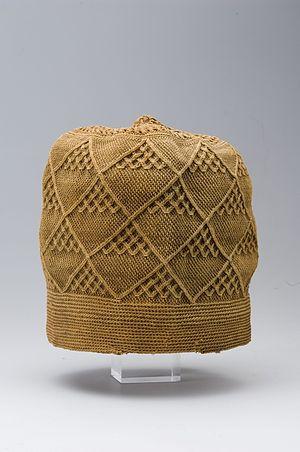
Dans le Royaume du Kongo, et ses vassaux plus tard devenus indépendants, l'art du tissage des étoffes était emblématique de la royauté et de la noblesse. Le filament grossier provenant des frondes des feuilles du palmier raphia servait de fondement aux arts du tissage Kongo. Ce matériel a imposé des contraintes qui ont été surmontées pour produire des formats et des structures textiles variés et ingénieux. La pièce d’étoffe en raphia servait aussi de monnaie.